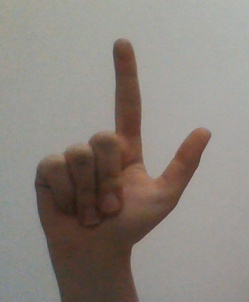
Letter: laam